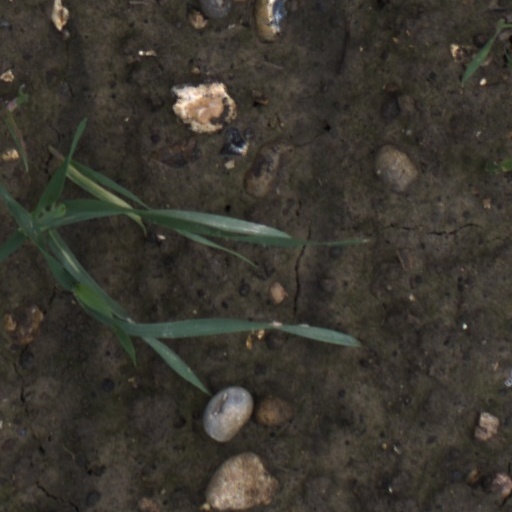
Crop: wheat